Carnian

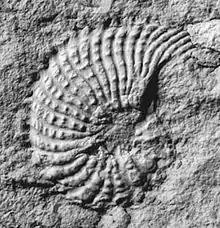
"Brotheotrachyceras brotheus" from the San Cassiano Formation, Val Badia, Dolomites, Southern Alps. This ammonoid is an index fossil for the lower Carnian

The Carnian was named in 1869 by Mojsisovics. It is unclear if it was named after the Carnic Alps or after the Austrian region of Carinthia ("Kärnten" in German) or after the Carnia historical region in northeastern Italy. The name, however, was first used referring to a part of the Hallstatt Limestone cropping out in Austria.